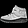
Label: Sneaker